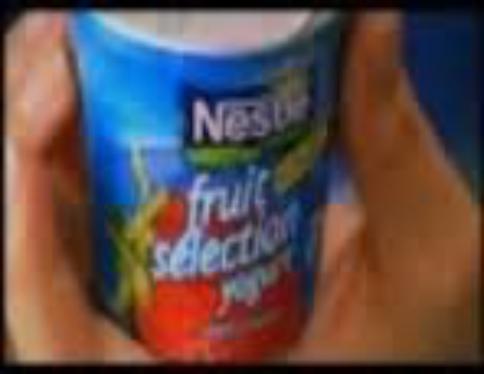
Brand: Fruit Selection Yogurt
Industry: Food